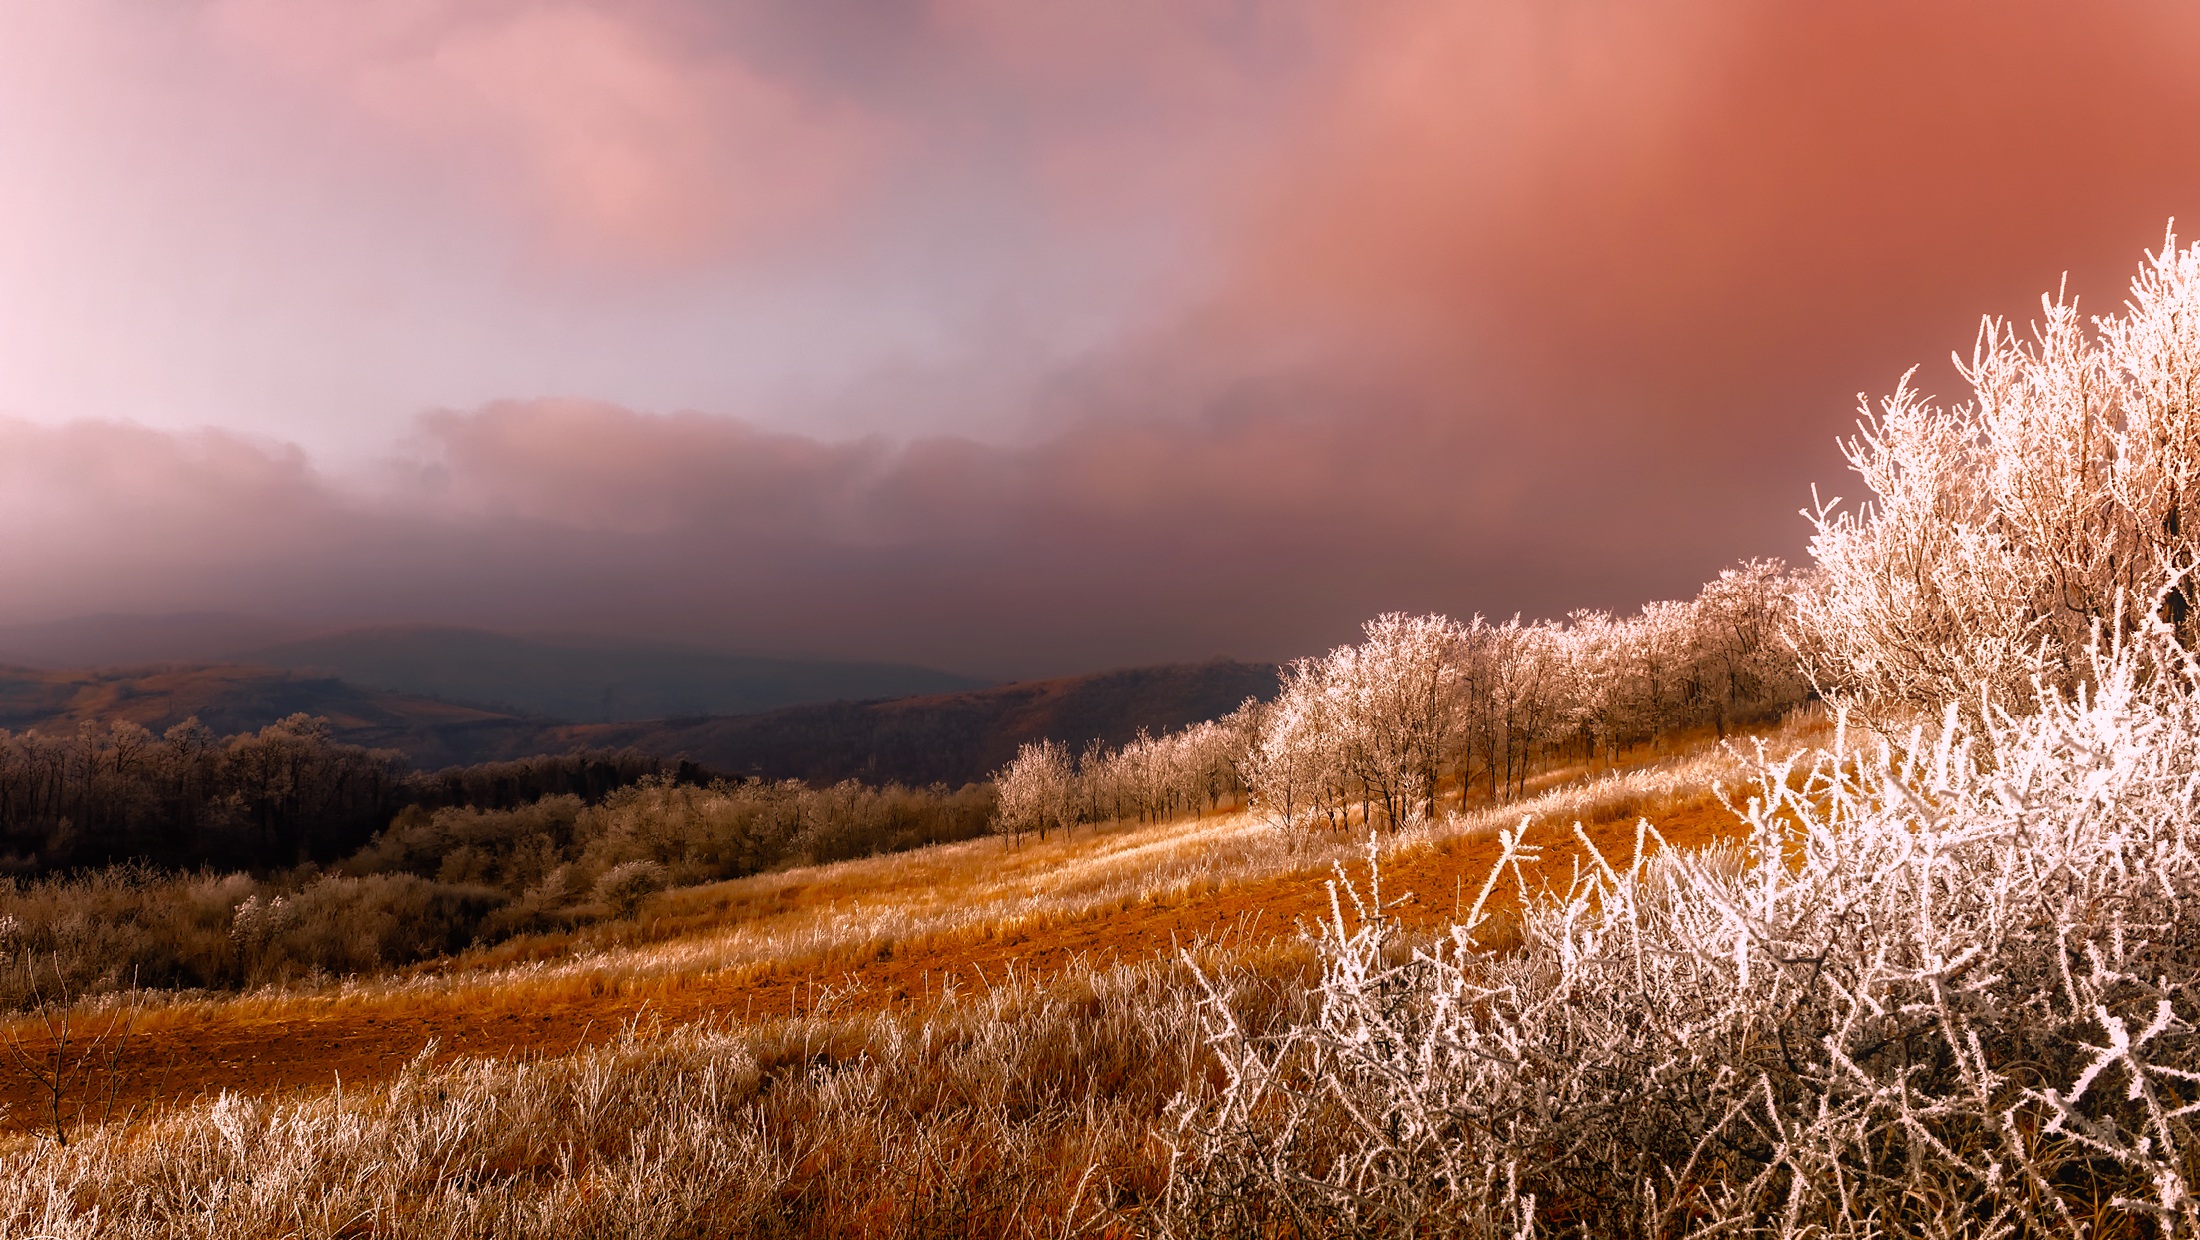
landscape, tree, nature, forest, grass, wilderness, mountain, snow, winter, cloud, plant, sky, sunrise, sunset, mist, field, prairie, sunlight, morning, hill, frost, dawn, country, panorama, dusk, evening, rural, autumn, weather, season, trees, outdoors, woods, hdr, clouds, serbia, mountains, beautiful, hoarfrost, rural area, atmospheric phenomenon, grass family, woody plant, mountainous landforms